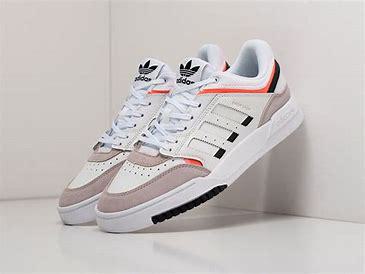
Brand: adidas
Model: Drop Step XL Skate